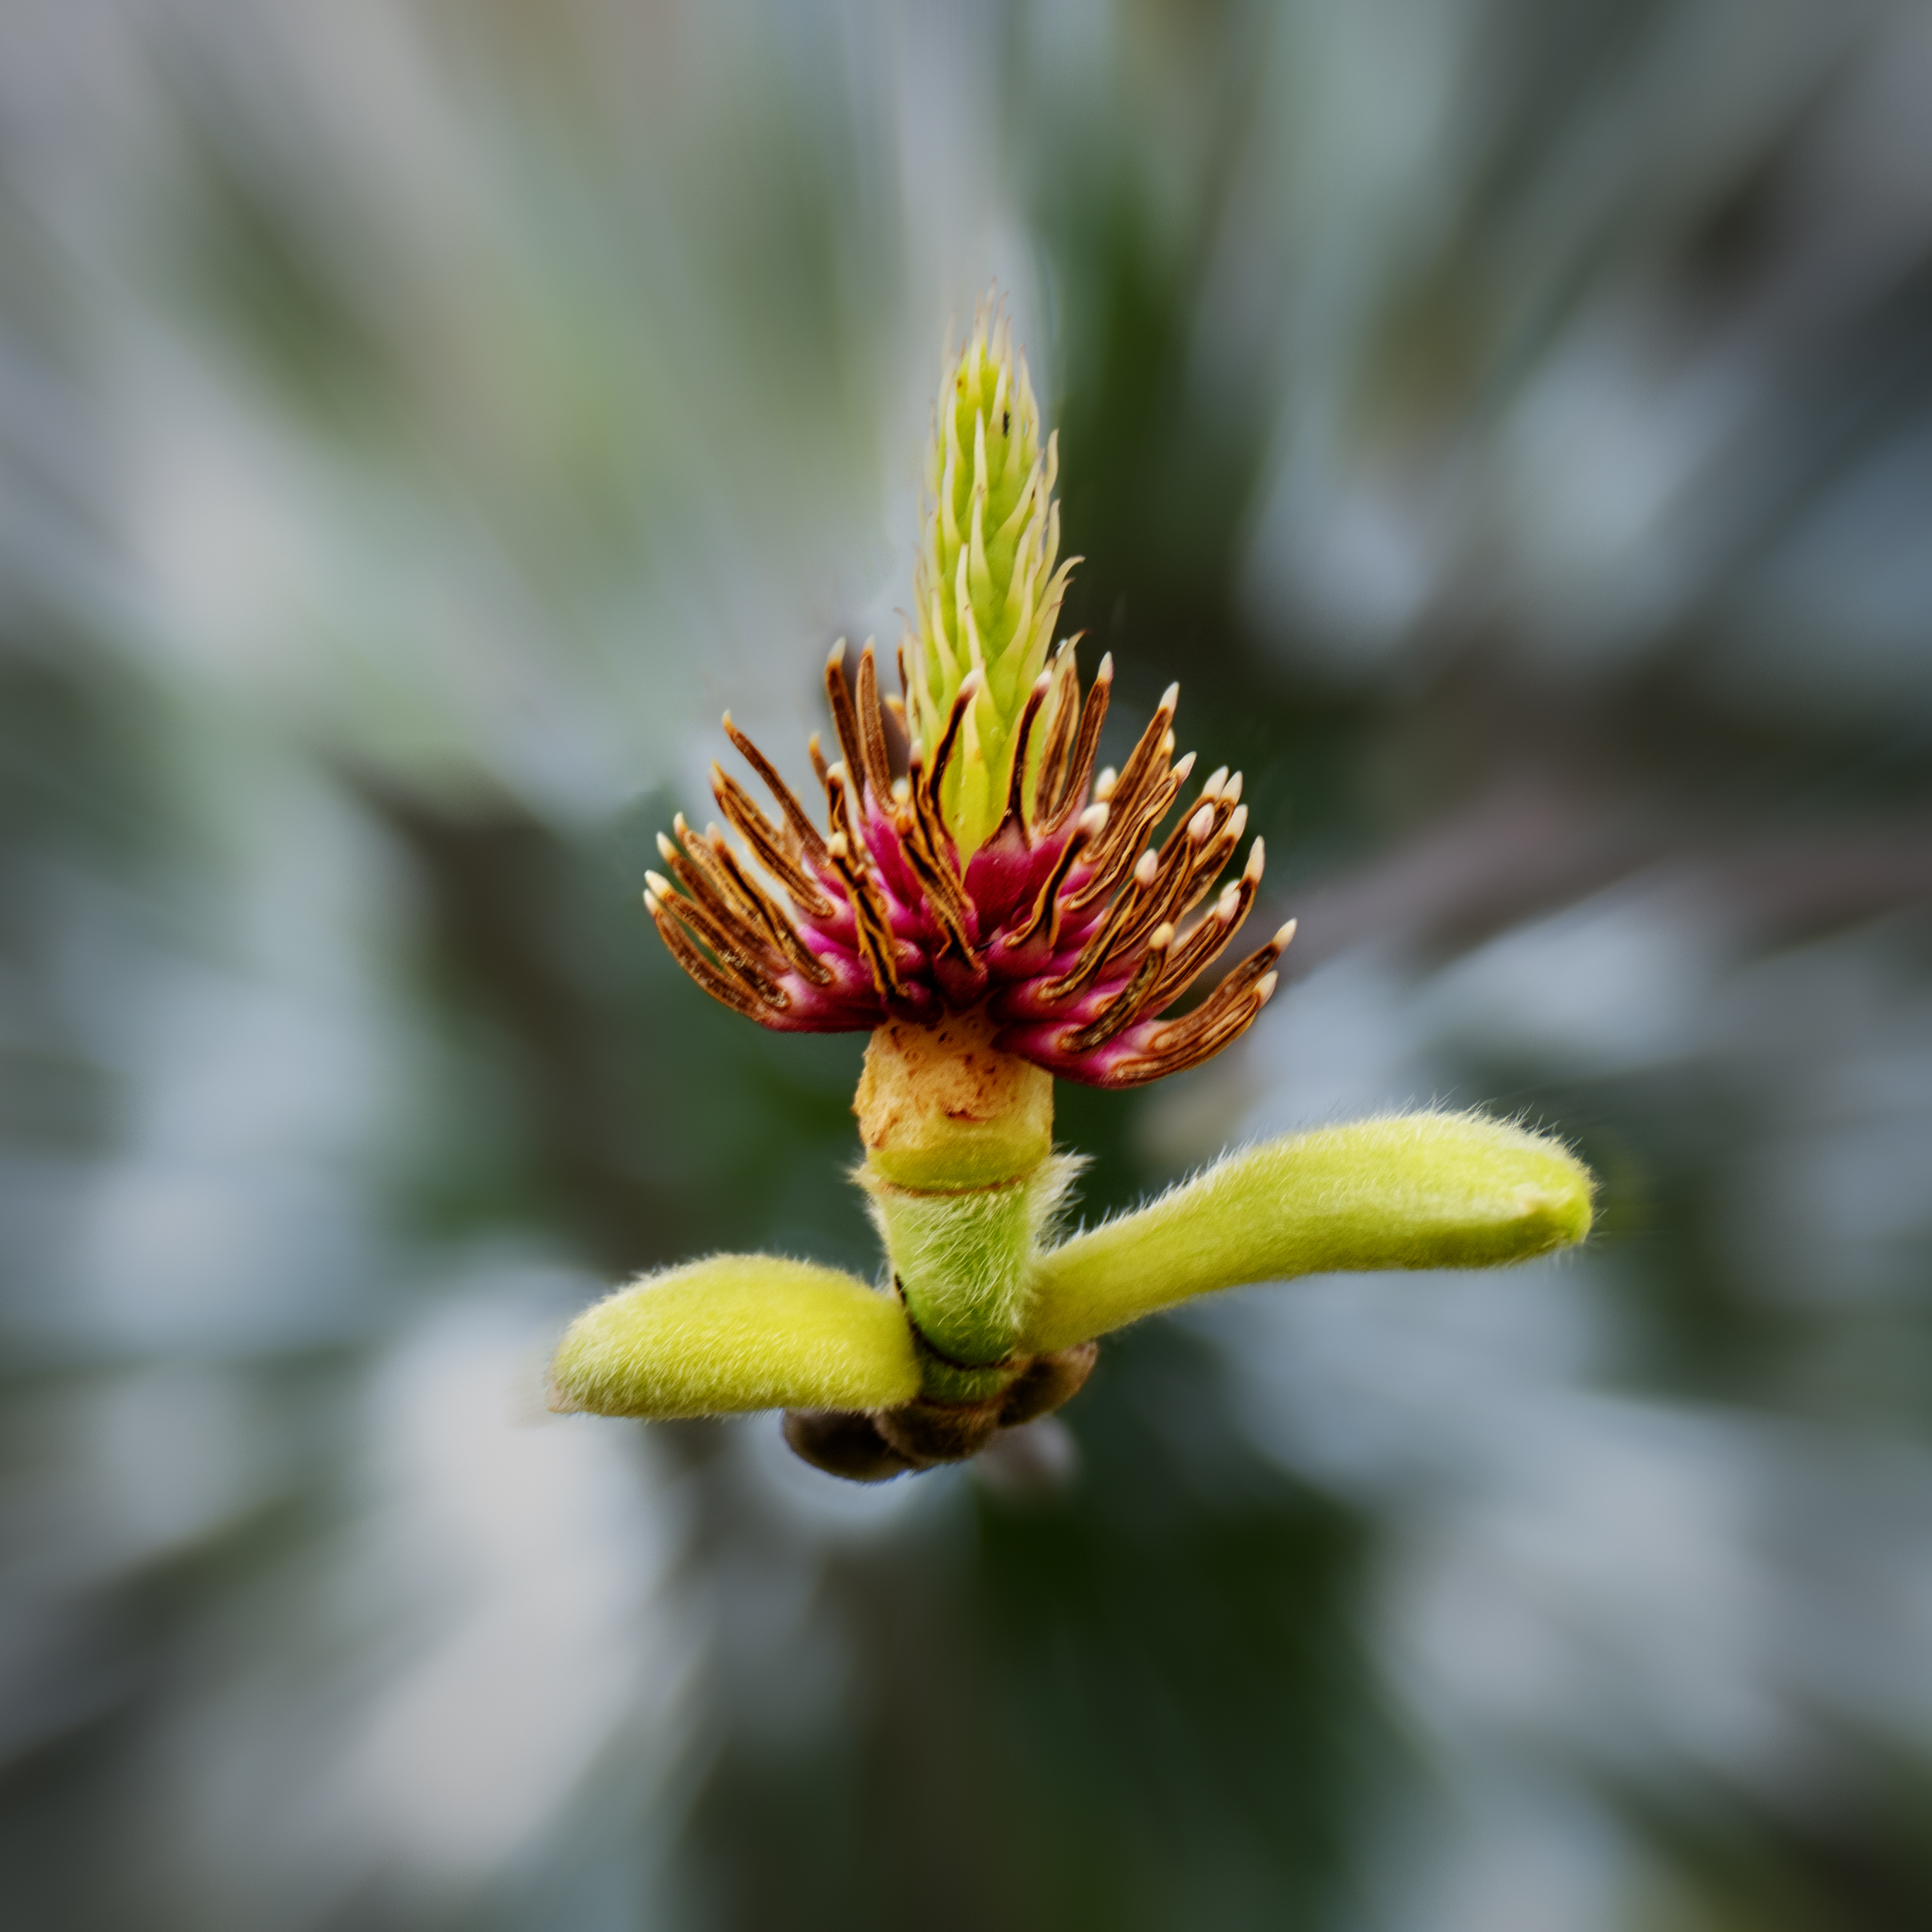
flower, plant, petal, terrestrial plant, flowering plant, Pedicel, wildflower, macro photography, bud, plant stem